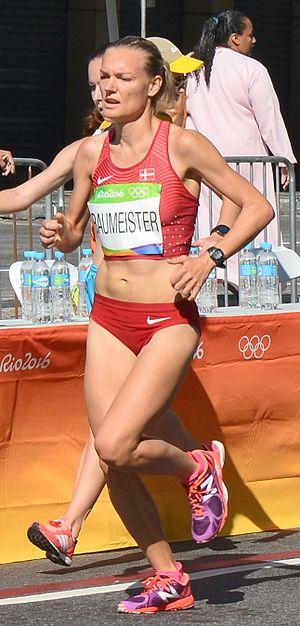
Passage du marathon des jeux olympiques de Rio 2016 dans le centre de Rio